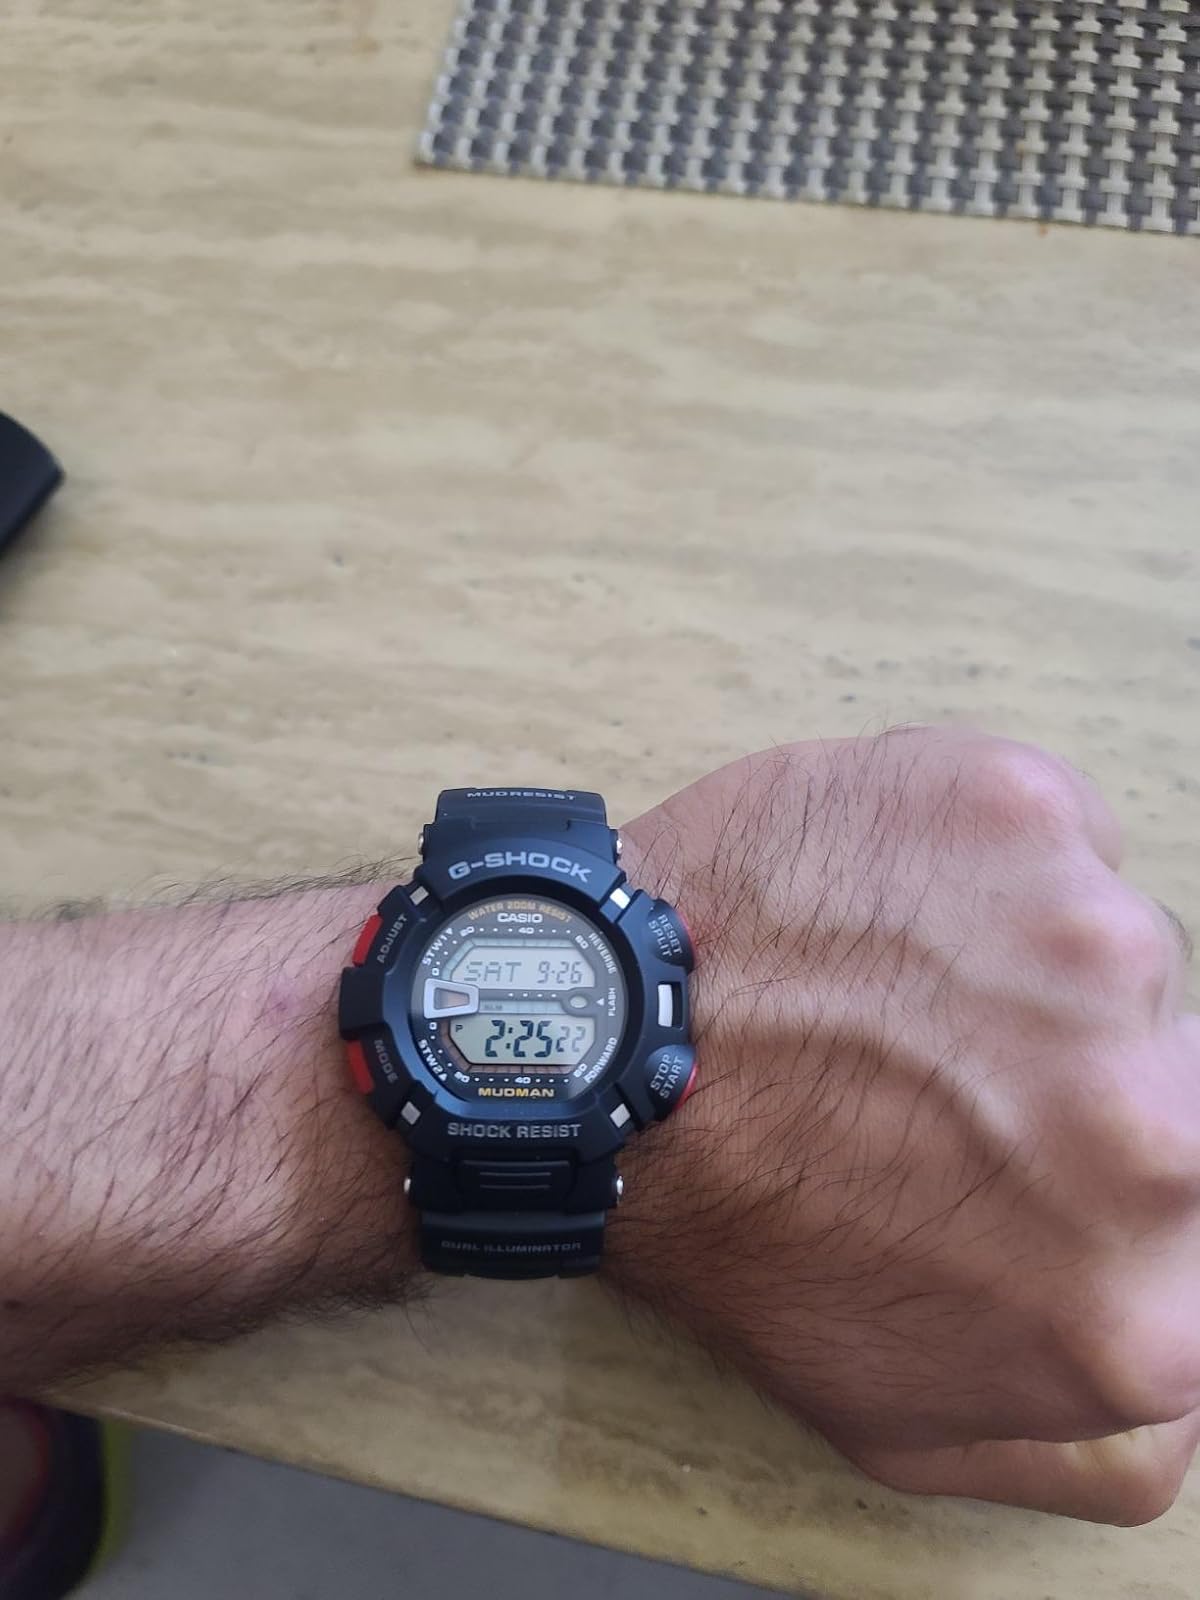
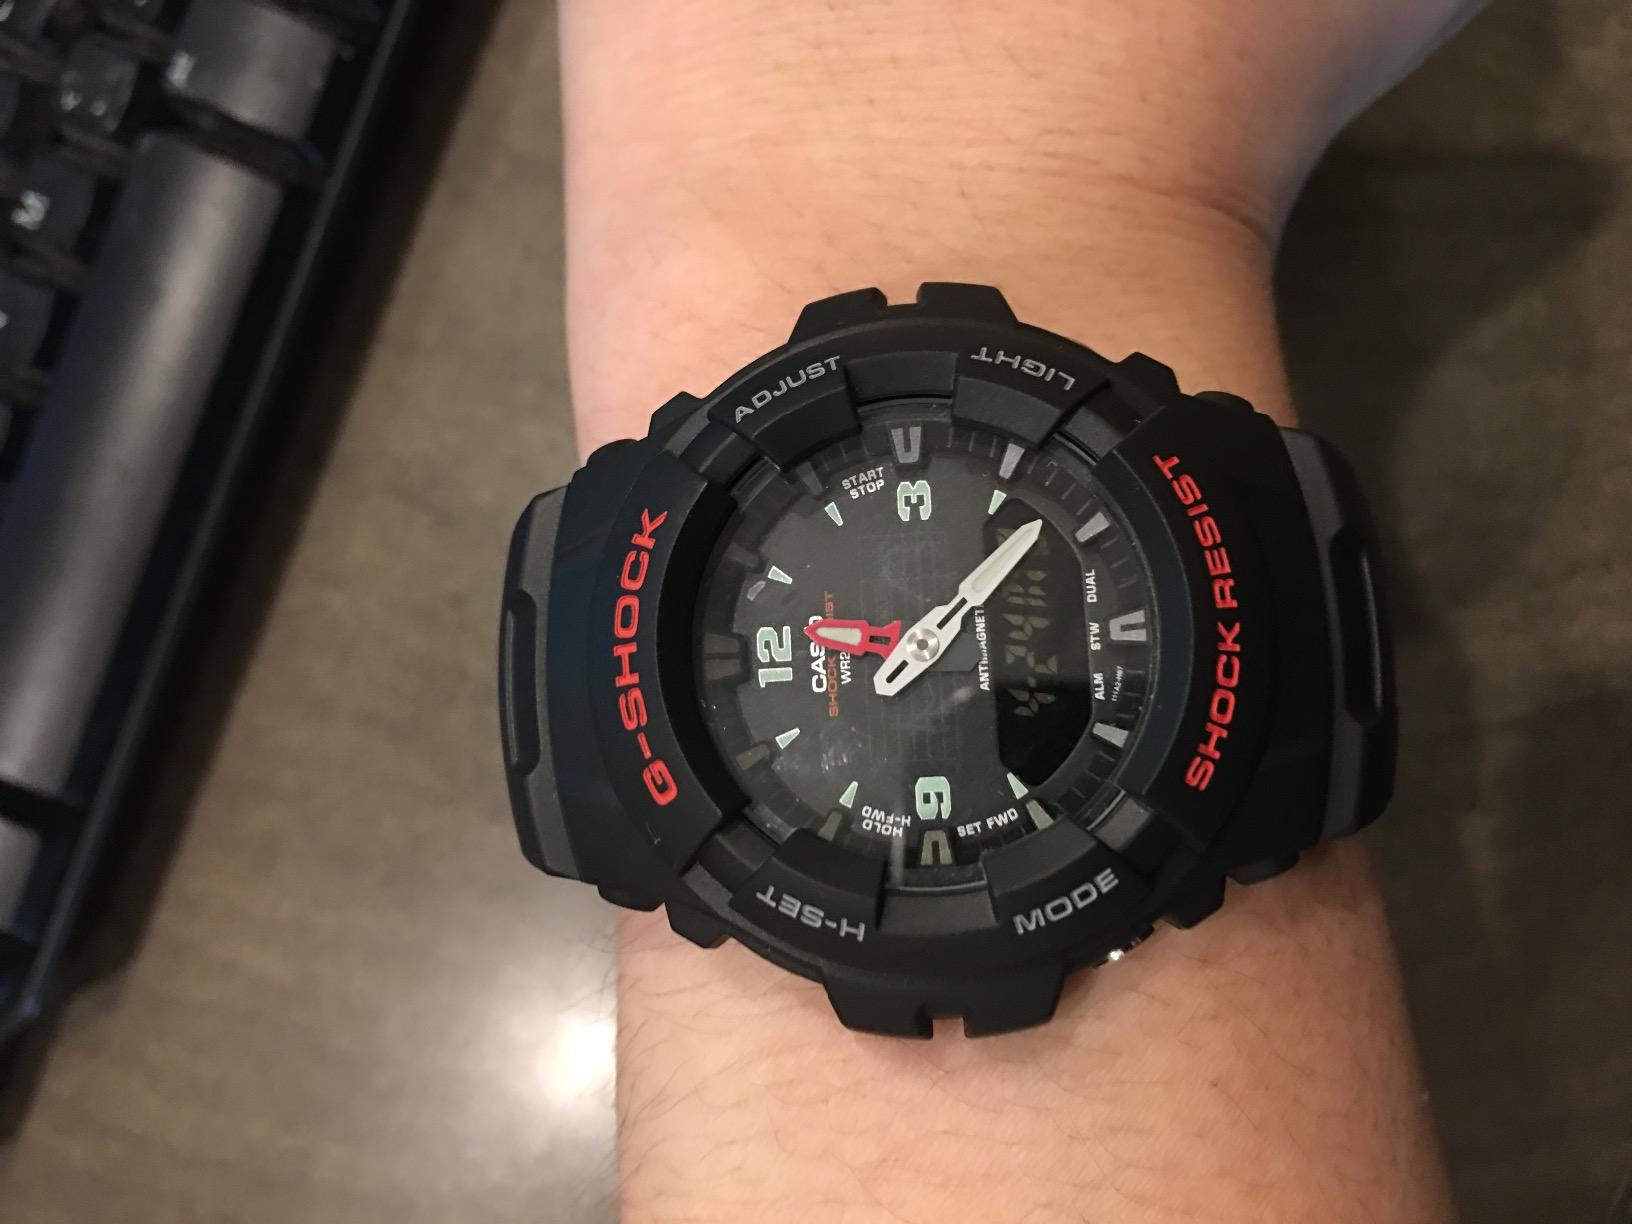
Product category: accessories_watch
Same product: no